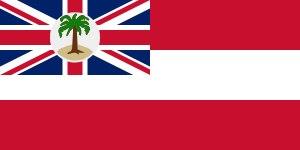
L'histoire des îles Cook s'étend de sa colonisation par les Polynésiens à nos jours. Ces îles doivent leur nom au capitaine James Cook. D'abord protectorat britannique, les îles Cook sont ensuite administrées par la Nouvelle-Zélande. Devenues indépendantes en 1965, la population décide quand même de maintenir les liens avec la Nouvelle-Zélande à travers une libre-association avec cette dernière.